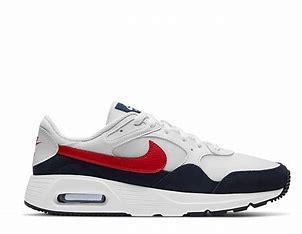
Brand: Nike
Model: Air Max SC